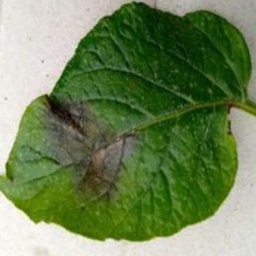
Etiqueta: Late Blight